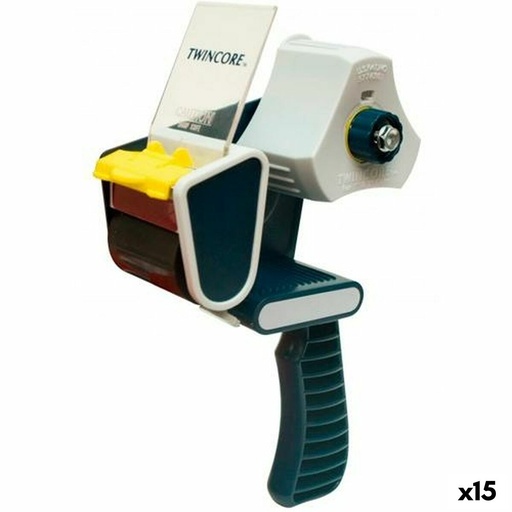
Máquina de Pré-selagem Apli (15 Unidades)
Volte ao escritório sem se esquecer de nenhum detalhe! Compre Máquina de Pré-selagem Apli (15 Unidades) e faça inveja aos seus colegas! Tipo: Máquina de Pré-selagem Cor: Amarelo Unidades: 15 Unidades General Product Safety Regulations information: Apli Paper SAU Avda. Arraona, 120-124, 08210 Barbera Del Valles (BARCELONA - España) 08210 - Barcelona +34937189643 pedidos@apli.com https://www.apli.com/es
Brand: Apli
Category: Office Supplies > Office Instruments > Tape Dispensers